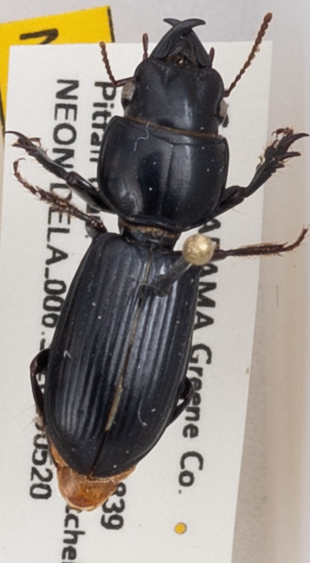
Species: Scarites subterraneus
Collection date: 2019-05-20
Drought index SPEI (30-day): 0.63
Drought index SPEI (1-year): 1.28
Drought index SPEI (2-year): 2.09